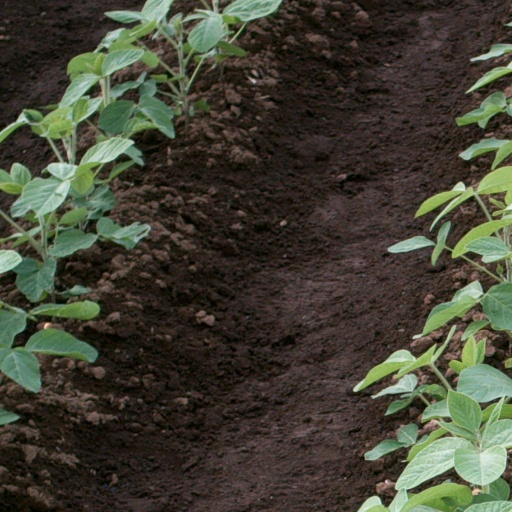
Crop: soybean